Steven Sykes (artist)

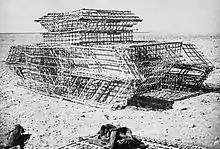
Dummy tank of the type used by Sykes and his team at Misheifa. The structure was made of gerida hurdling (woven palm frond fences) and covered by canvas and a garnished net.

The dummy railway wagons and other vehicles, including tanks, were built mainly from palm fronds, which were commonly woven into light hurdles in Egypt at that time. Some of the track was made from flimsy British 4-gallon petrol cans, hammered flat and then formed into shape over real steel rails. Then Sykes and the Camouflage Unit sat and waited for the dummy installation to be attacked. Barkas remarked "I think that camouflage men must be among the few otherwise sane beings who yearn to be bombed". Finally on 22 November 1941, amidst jokes about wooden bombs being dropped on wooden railways, about 9 real bombs were dropped. The camoufleurs over-excitedly let off all 11 flares to simulate fires and explosions caused by the bombing. A captured map showed the enemy had identified the dummy as a genuine railhead. Sykes had succeeded.